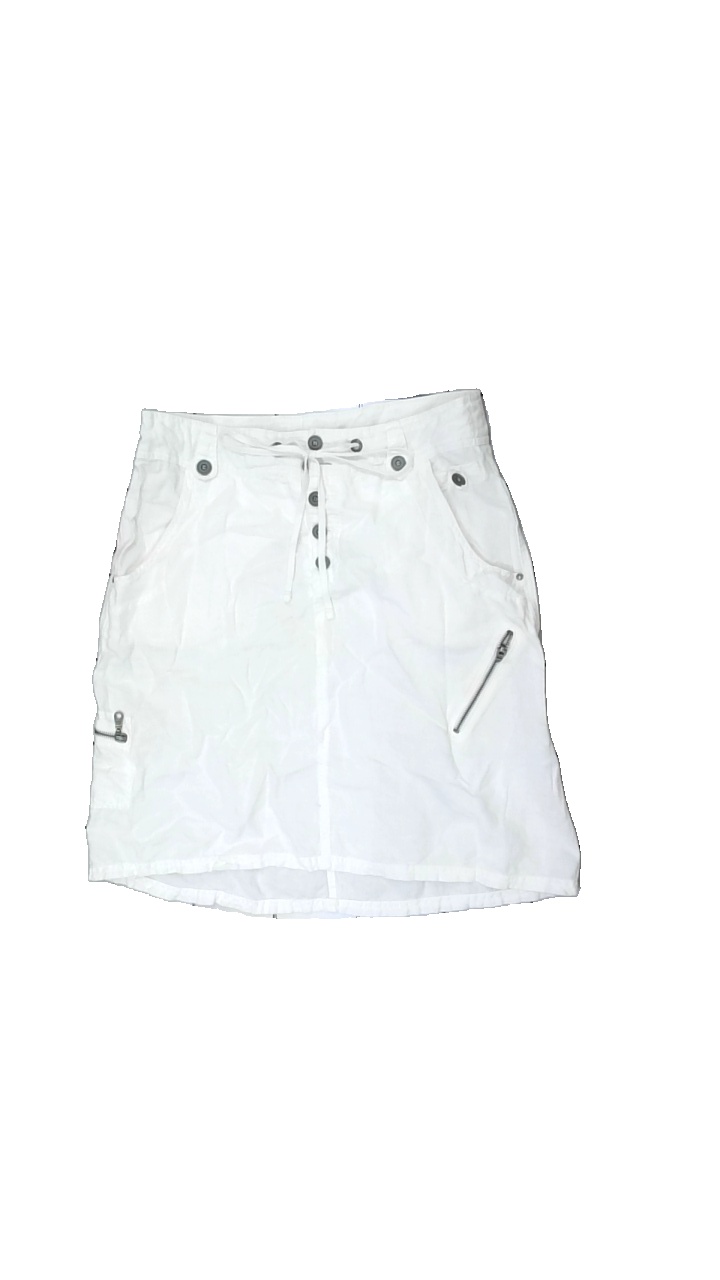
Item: Skirt (Ladies)
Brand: Rabalder
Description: vit kjol med fläckar både fram och bak
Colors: White
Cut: Regular
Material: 100% cotton
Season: Summer
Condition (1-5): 3
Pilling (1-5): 5
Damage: fläckar
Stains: Major
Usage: Export
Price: <50